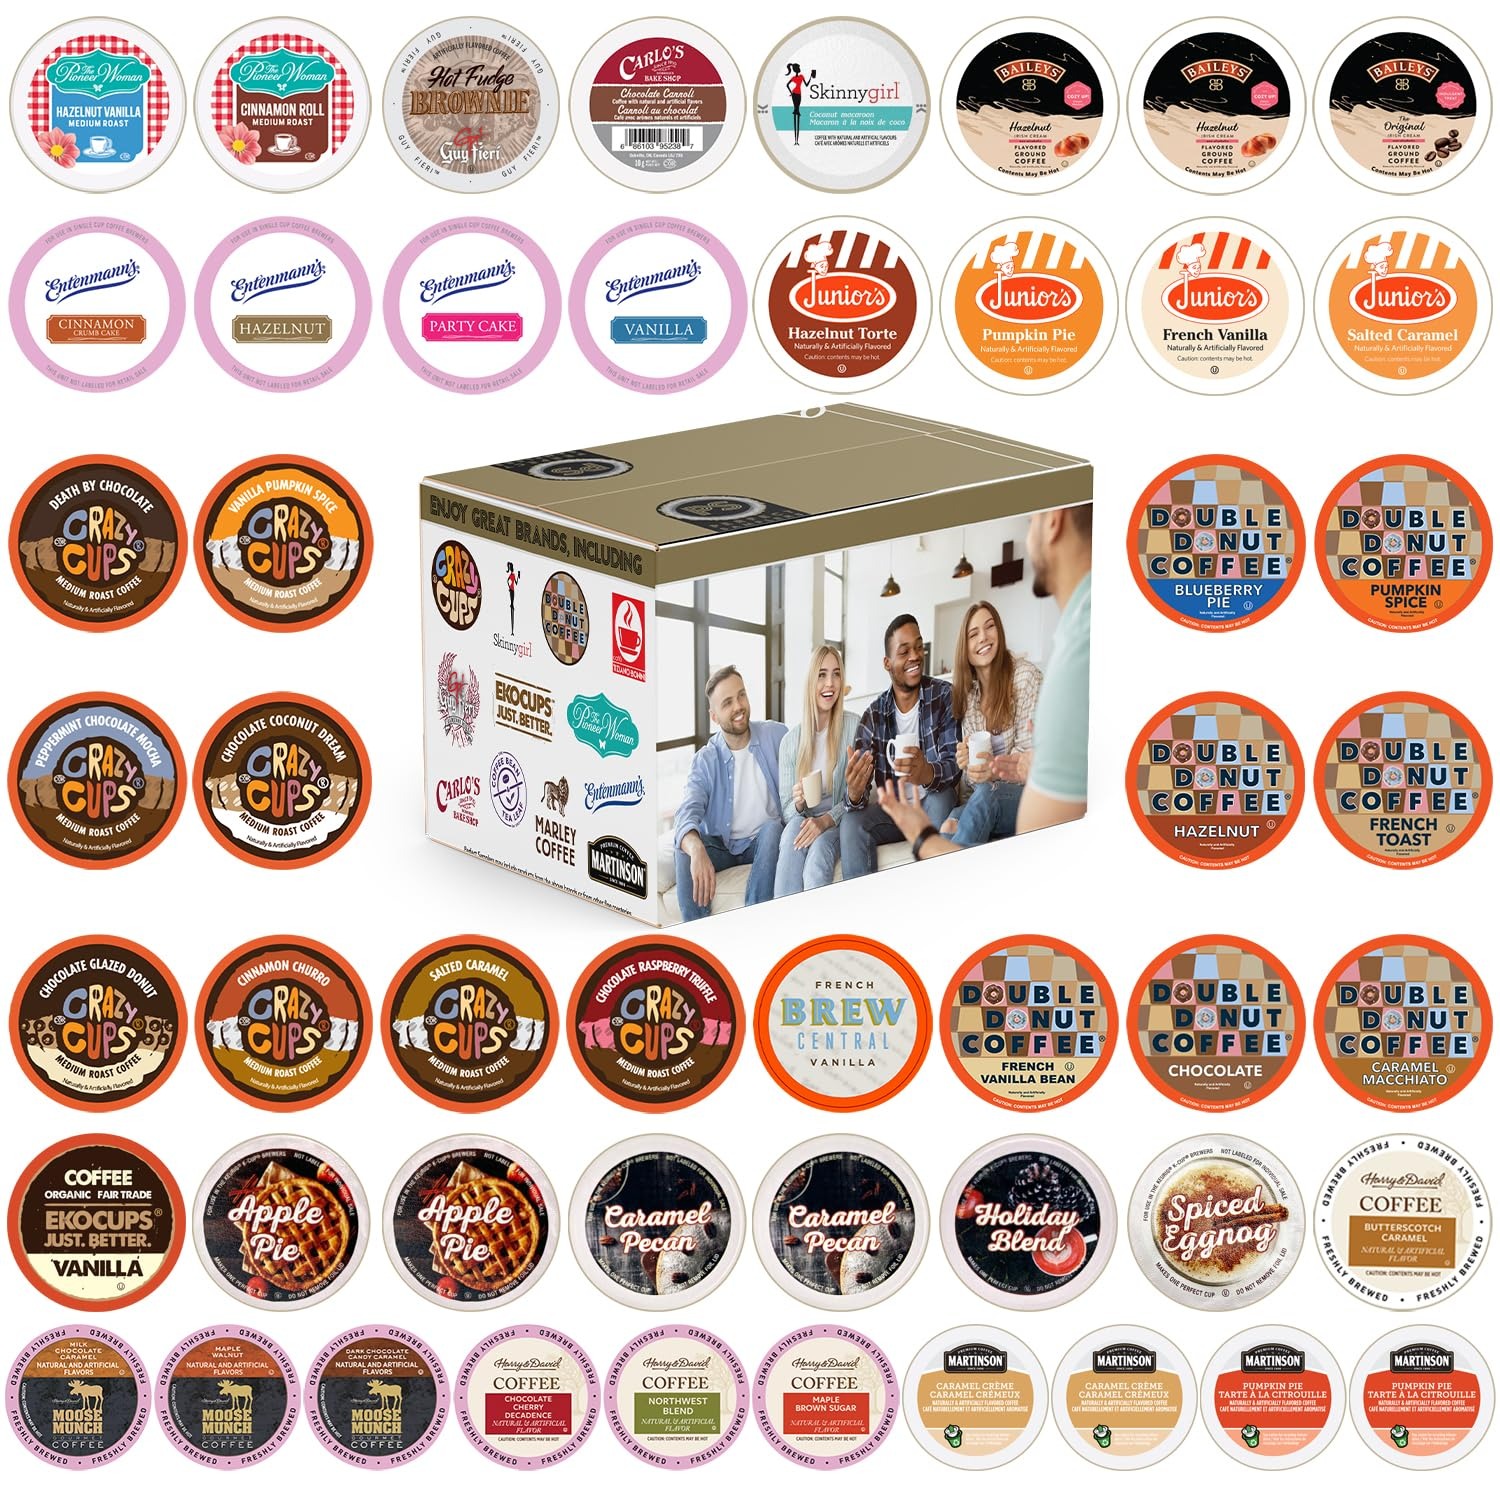
Item Name: Perfect Samplers Flavored Coffee Variety Pack, Flavored Coffee Pods, Including Vanilla, Chocolate Coffee & More, Flavored Coffee Pods Variety Pack for Keurig K Cups Machines, 50 Count
Bullet Point 1: COFFEE POD VARIETY PACK: Our coffee variety pack sampler includes your favorite brands like Crazy Cups, Double Donut, Pioneer Woman, & More. With our k pod variety pack your bound to find your new pantry staple
Bullet Point 2: BREW QUALITY COFFEE AT HOME: Brewing yourself a quality cup of coffee has never been easier with our flavored coffee assortment sampler. Our k sampler allows you to be the Barista. Pick a kpod from our coffee sampler pack, add creamer, & enjoy.
Bullet Point 3: ENJOY NEW FLAVORS WITH THIS CUSTOM VARIETY PACK: Our k pods for keurig variety pack includes classic & new flavors. Indulge in variety pack flavored coffee perfectly crafted with your favorite deserts in mind, like Cinnamon Roll.
Bullet Point 4: WE INSPECT ALL OUR VARIETY COFFEE PODS: Before packaging our kpod variety pack we ensure each k pod is fresh & in perfect condition. This ensures a fresh cup of coffee when you enjoy any of our coffee variety sampler coffees
Bullet Point 5: COFFEE FOR KEURIG COFFEE MAKERS: Our variety flavored coffee is compatible with any coffee machine that brews flavored k cups including the Keurig 2.0 brewer. Kcups is a registered trademark of Kurig. Not affiliated with Keurig & Green Mountain
Value: 50.0
Unit: Count

Price: 36.99